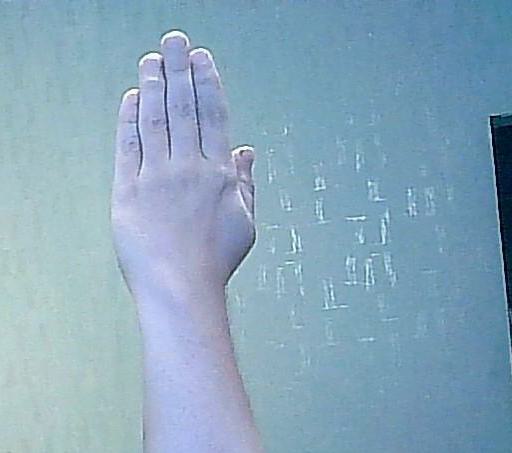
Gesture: stop_inverted